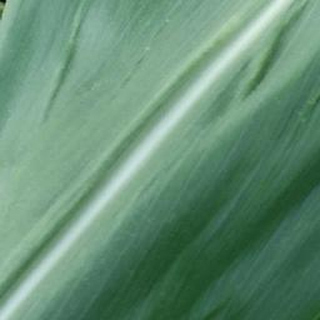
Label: healthy_corn